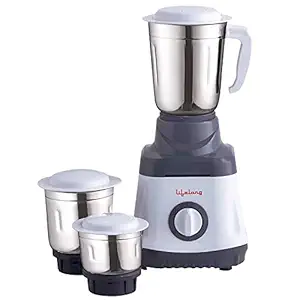
Lifelong LLMG74 750 Watt Mixer Grinder with 3 Jars (White and Grey)
Category: Home&Kitchen
Price: 1799 (list price: 3299)
Rating: 3.8 (1,846 ratings)
About this product: Warranty: 1 Year